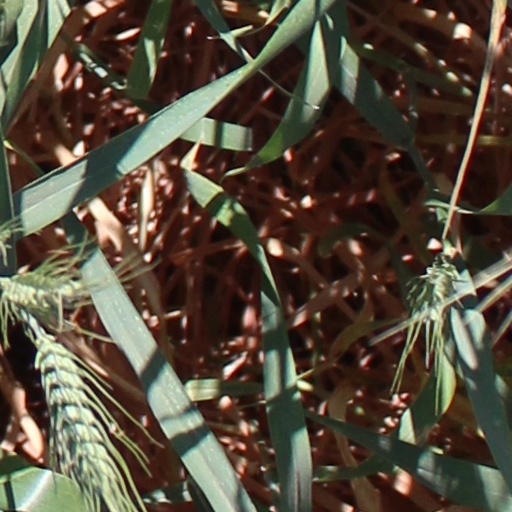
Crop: wheat